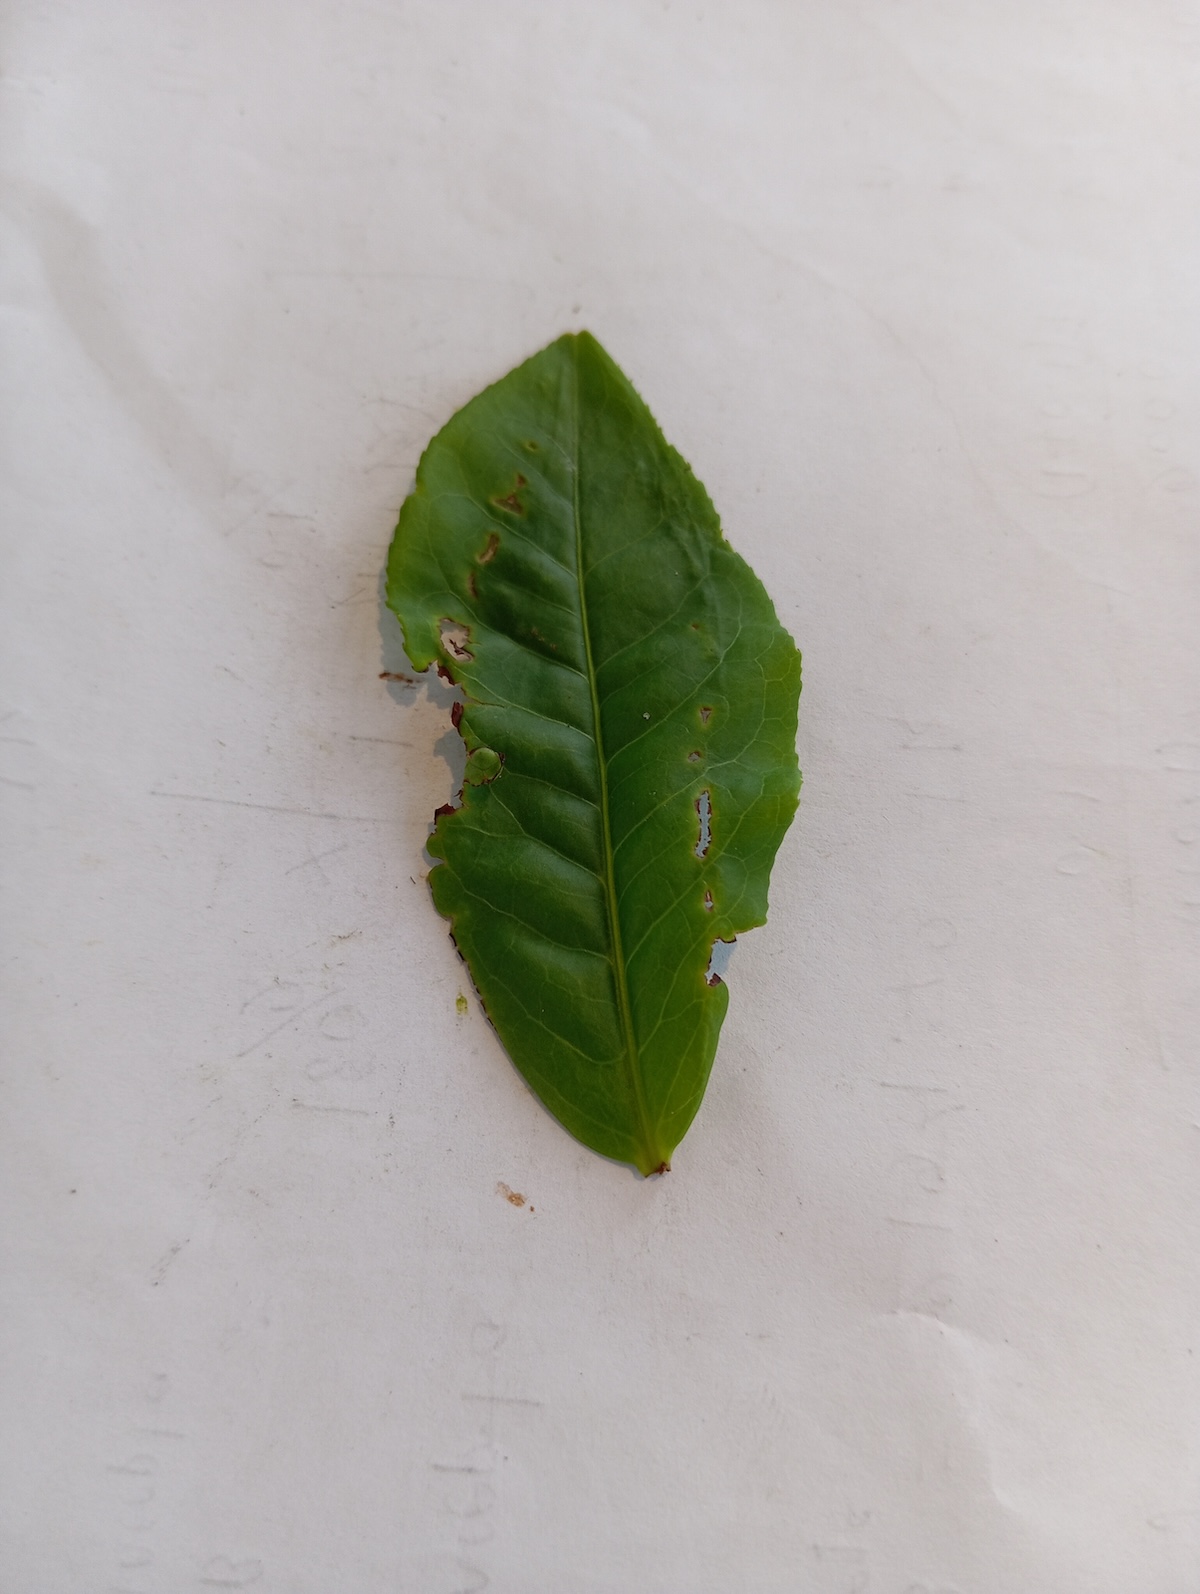
Label: Green mirid bug